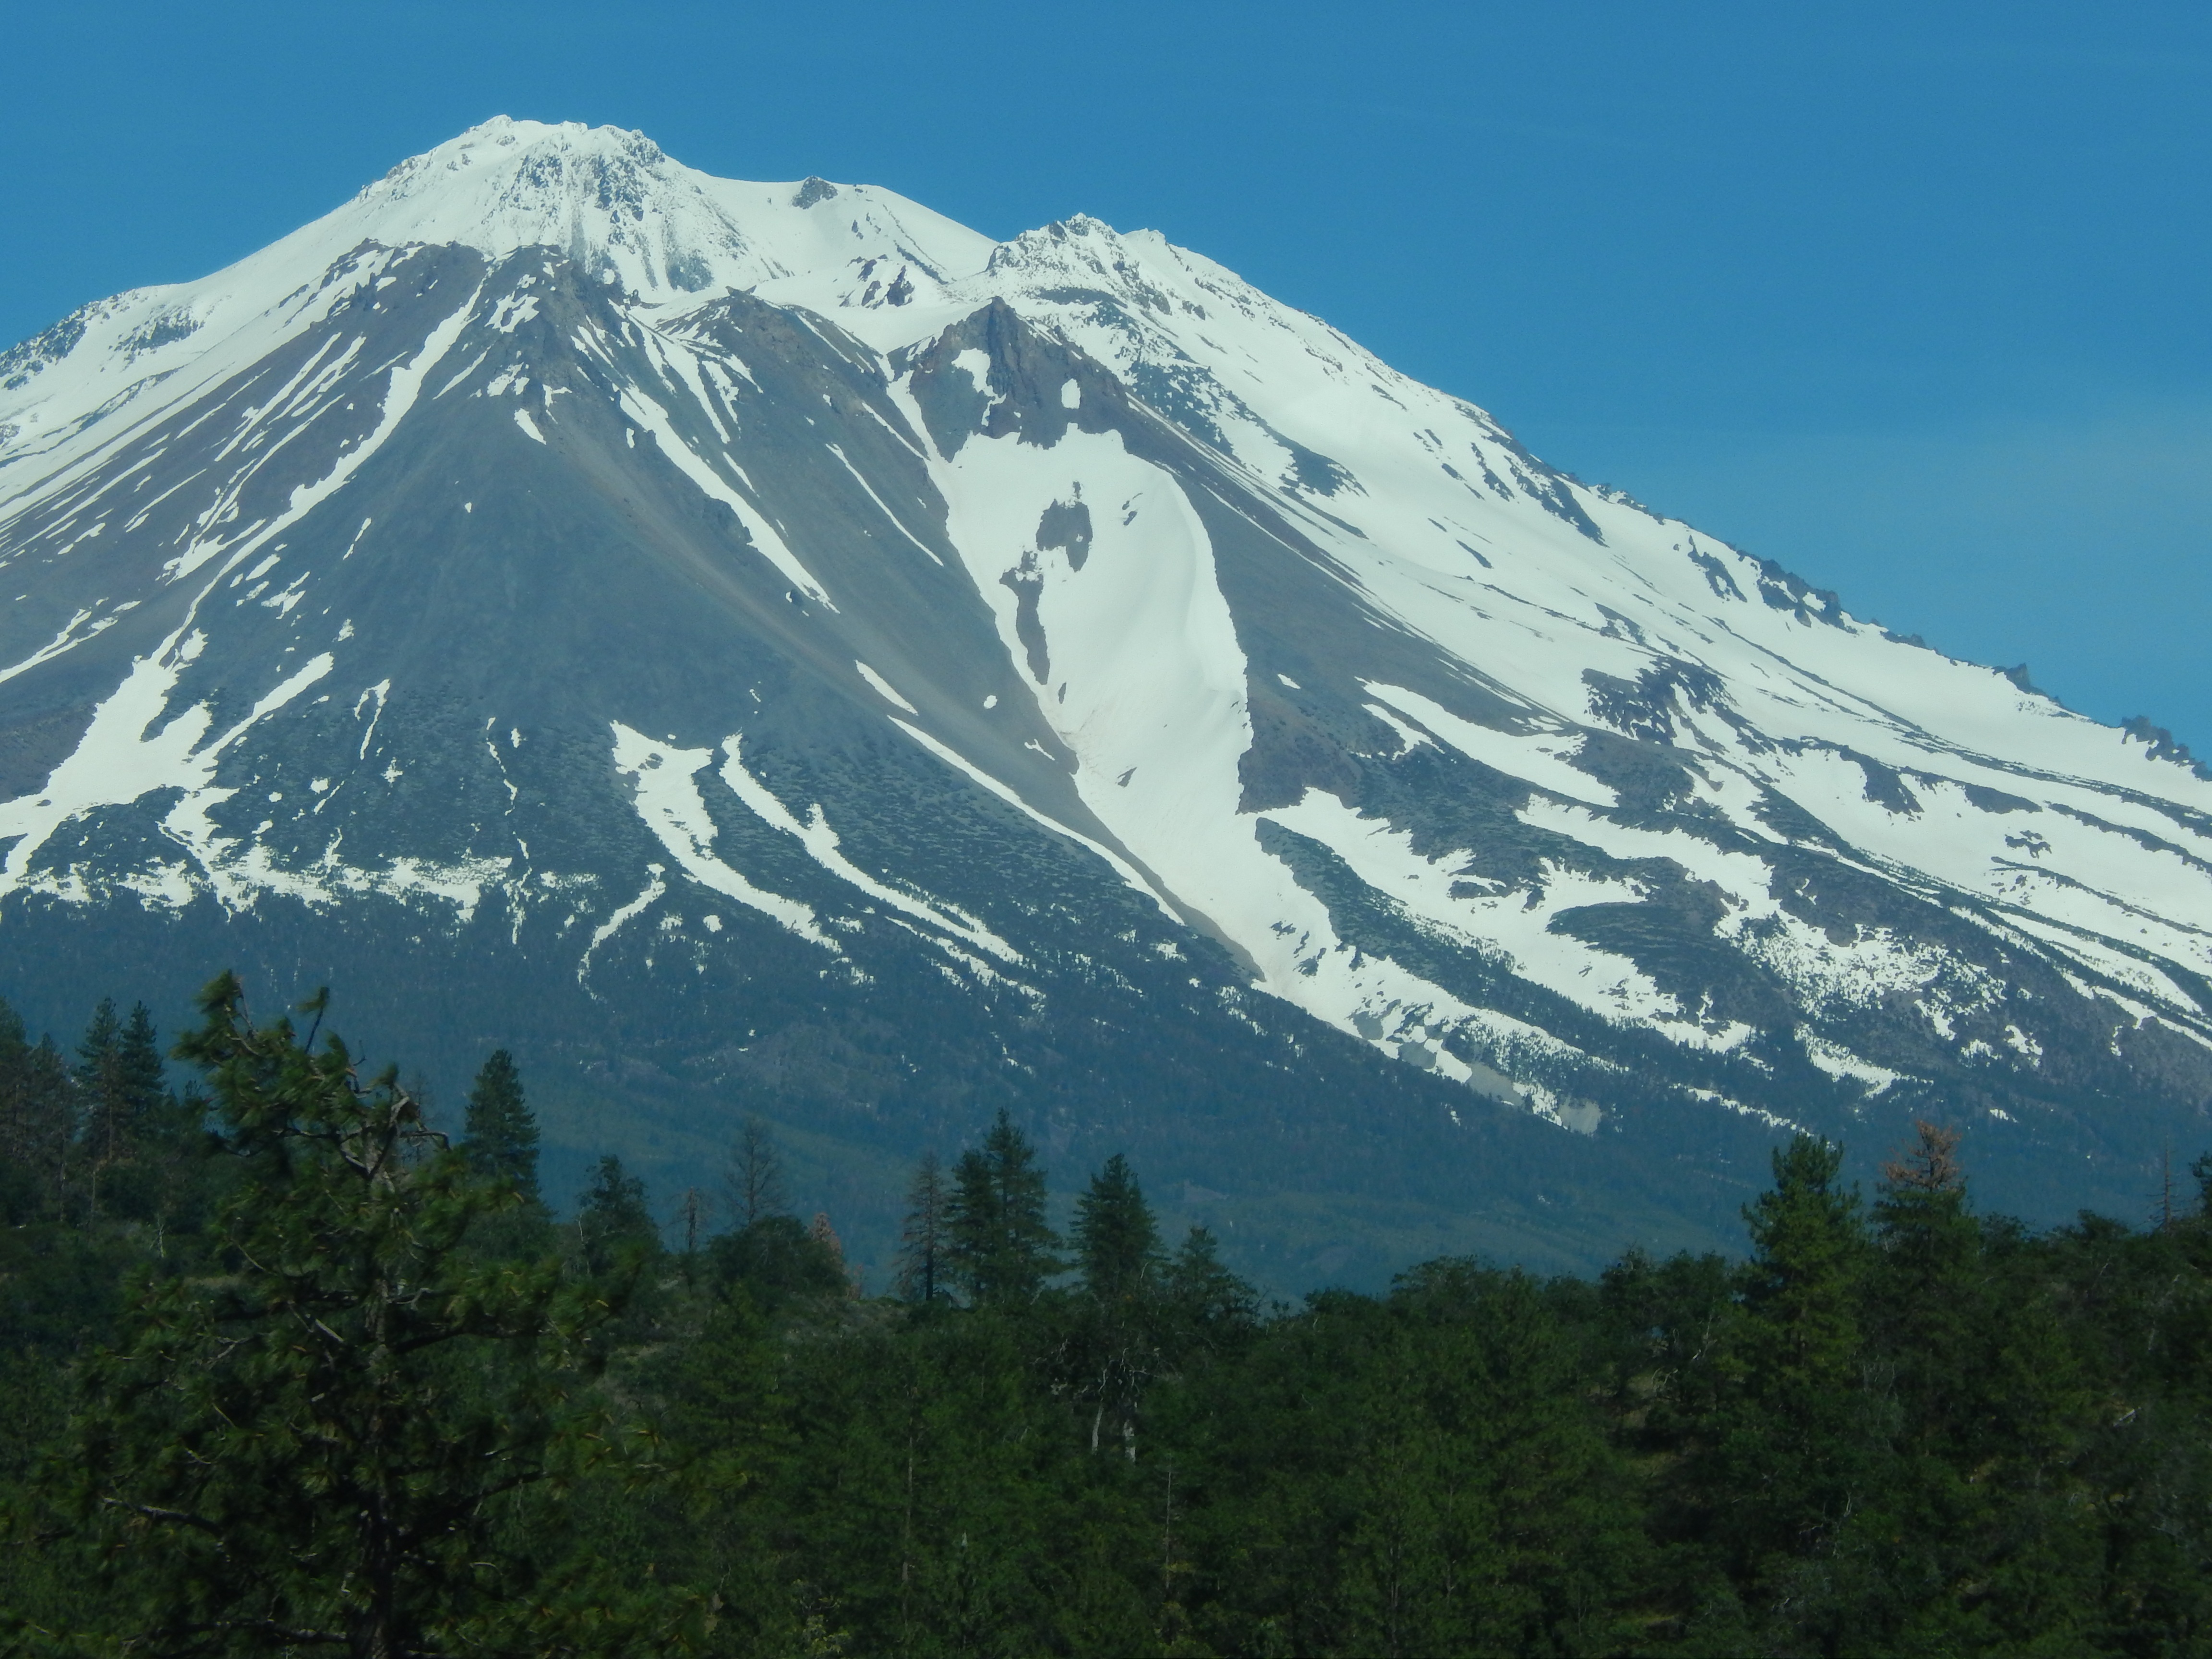
landscape, wilderness, mountain, mountain range, range, ridge, summit, alps, plateau, fell, cirque, ecosystem, landform, mountain pass, geographical feature, mountainous landforms, geological phenomenon